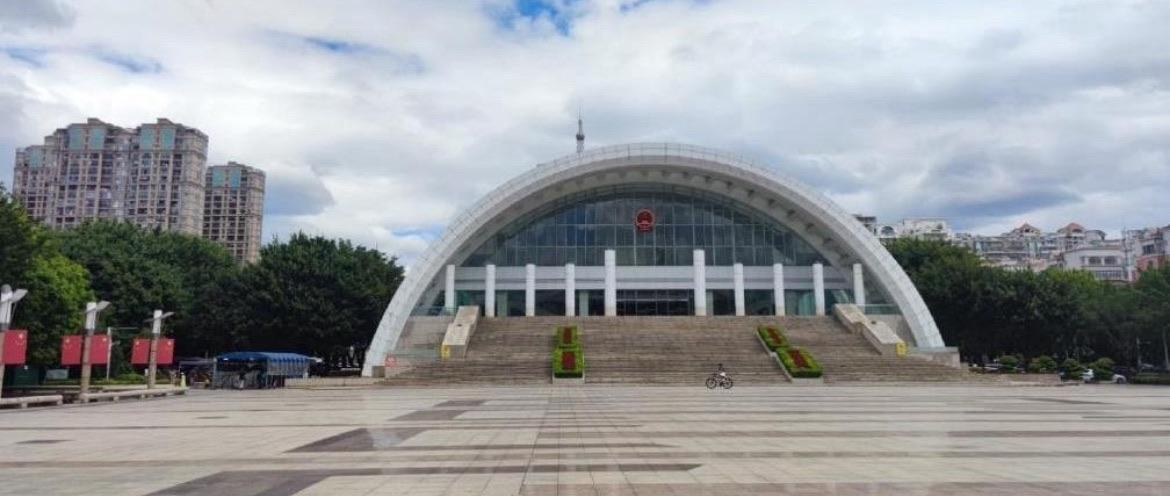
地标名称：长乐人民会堂
所在城市：福州市·长乐区